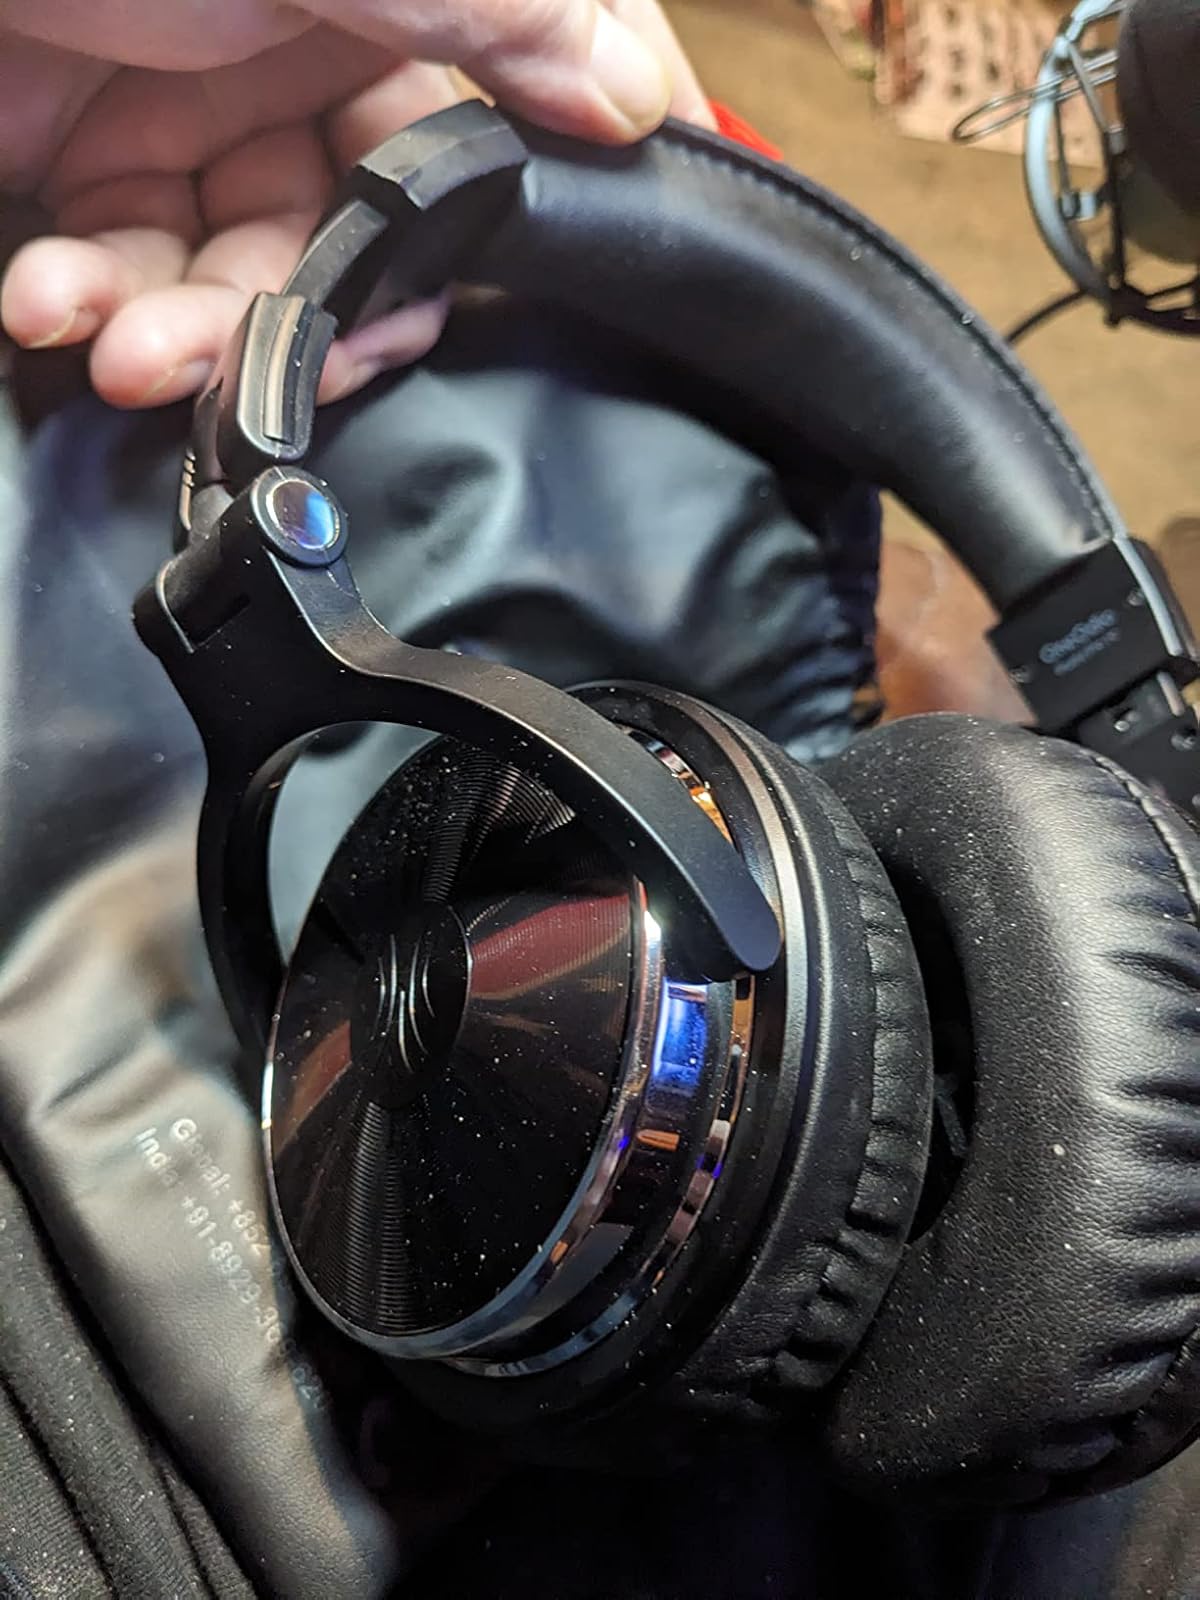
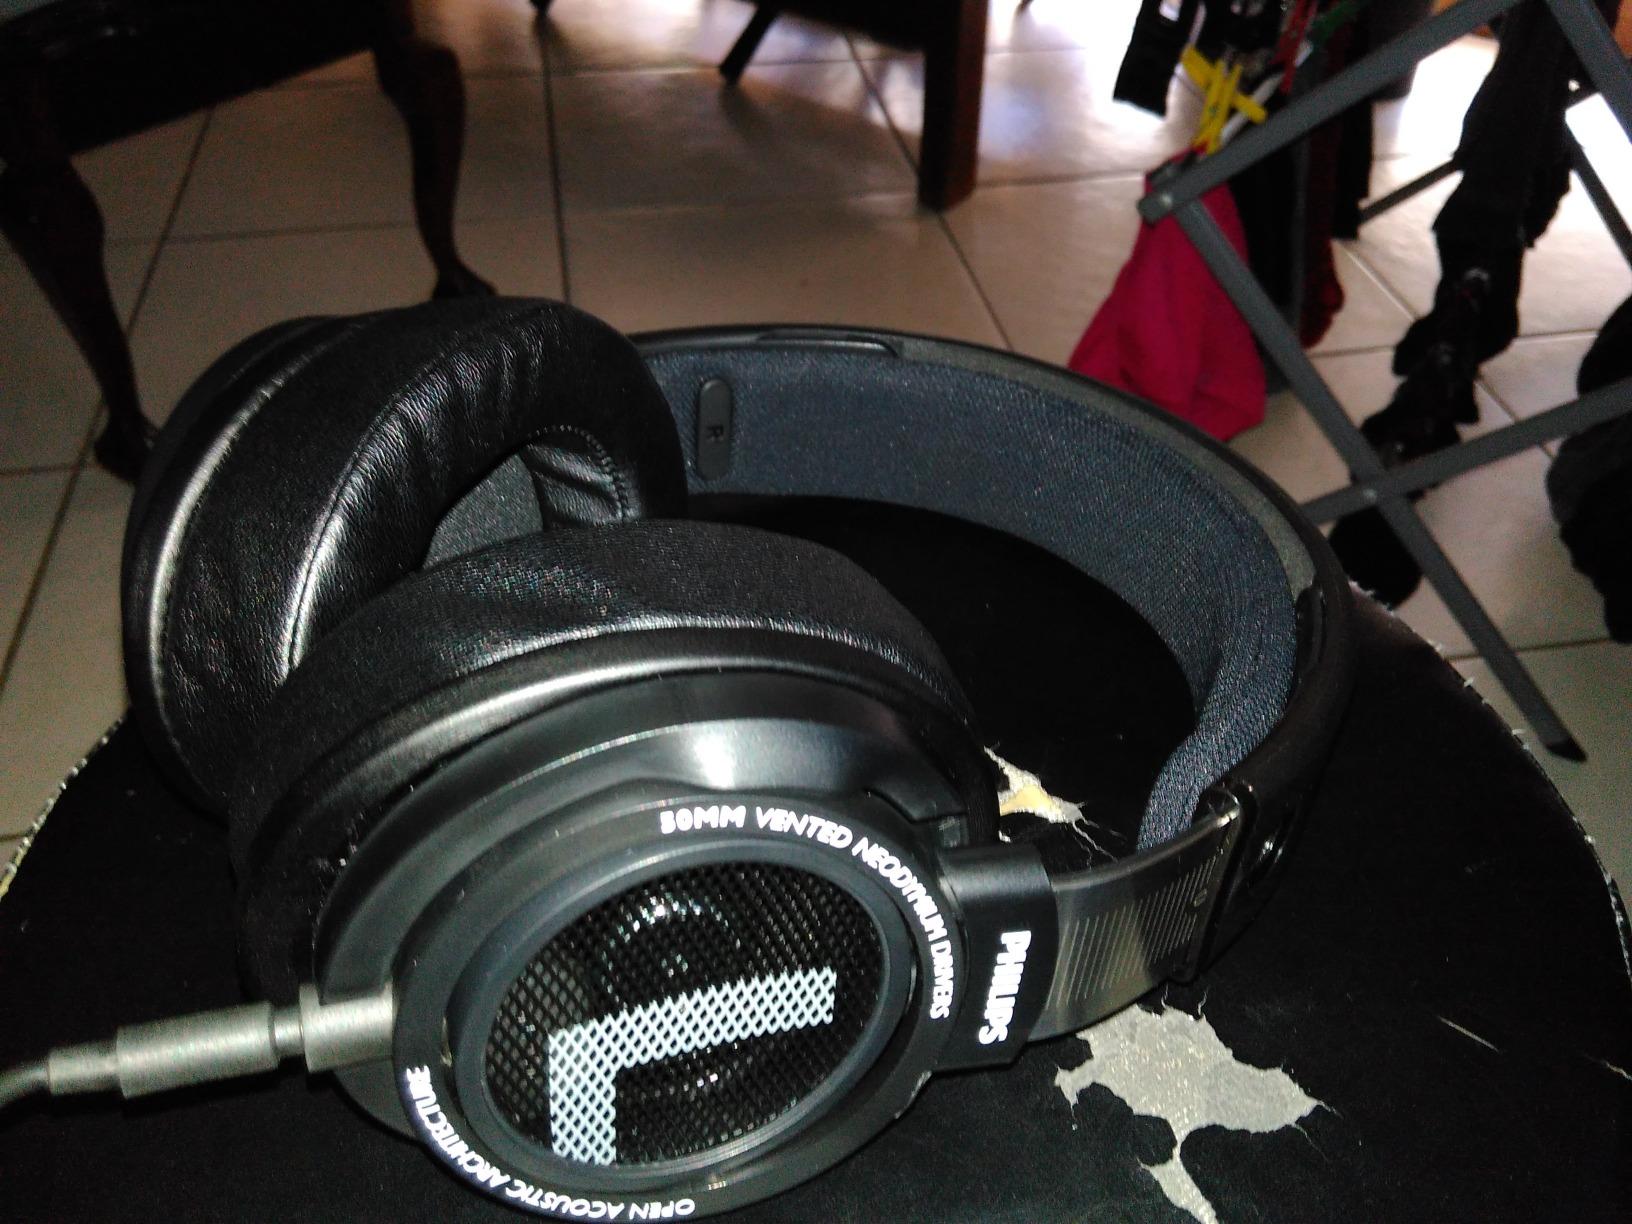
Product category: headphones
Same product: no